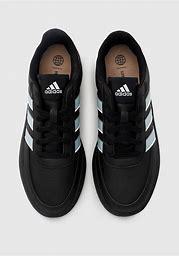
Brand: Adidas
Model: Breaknet